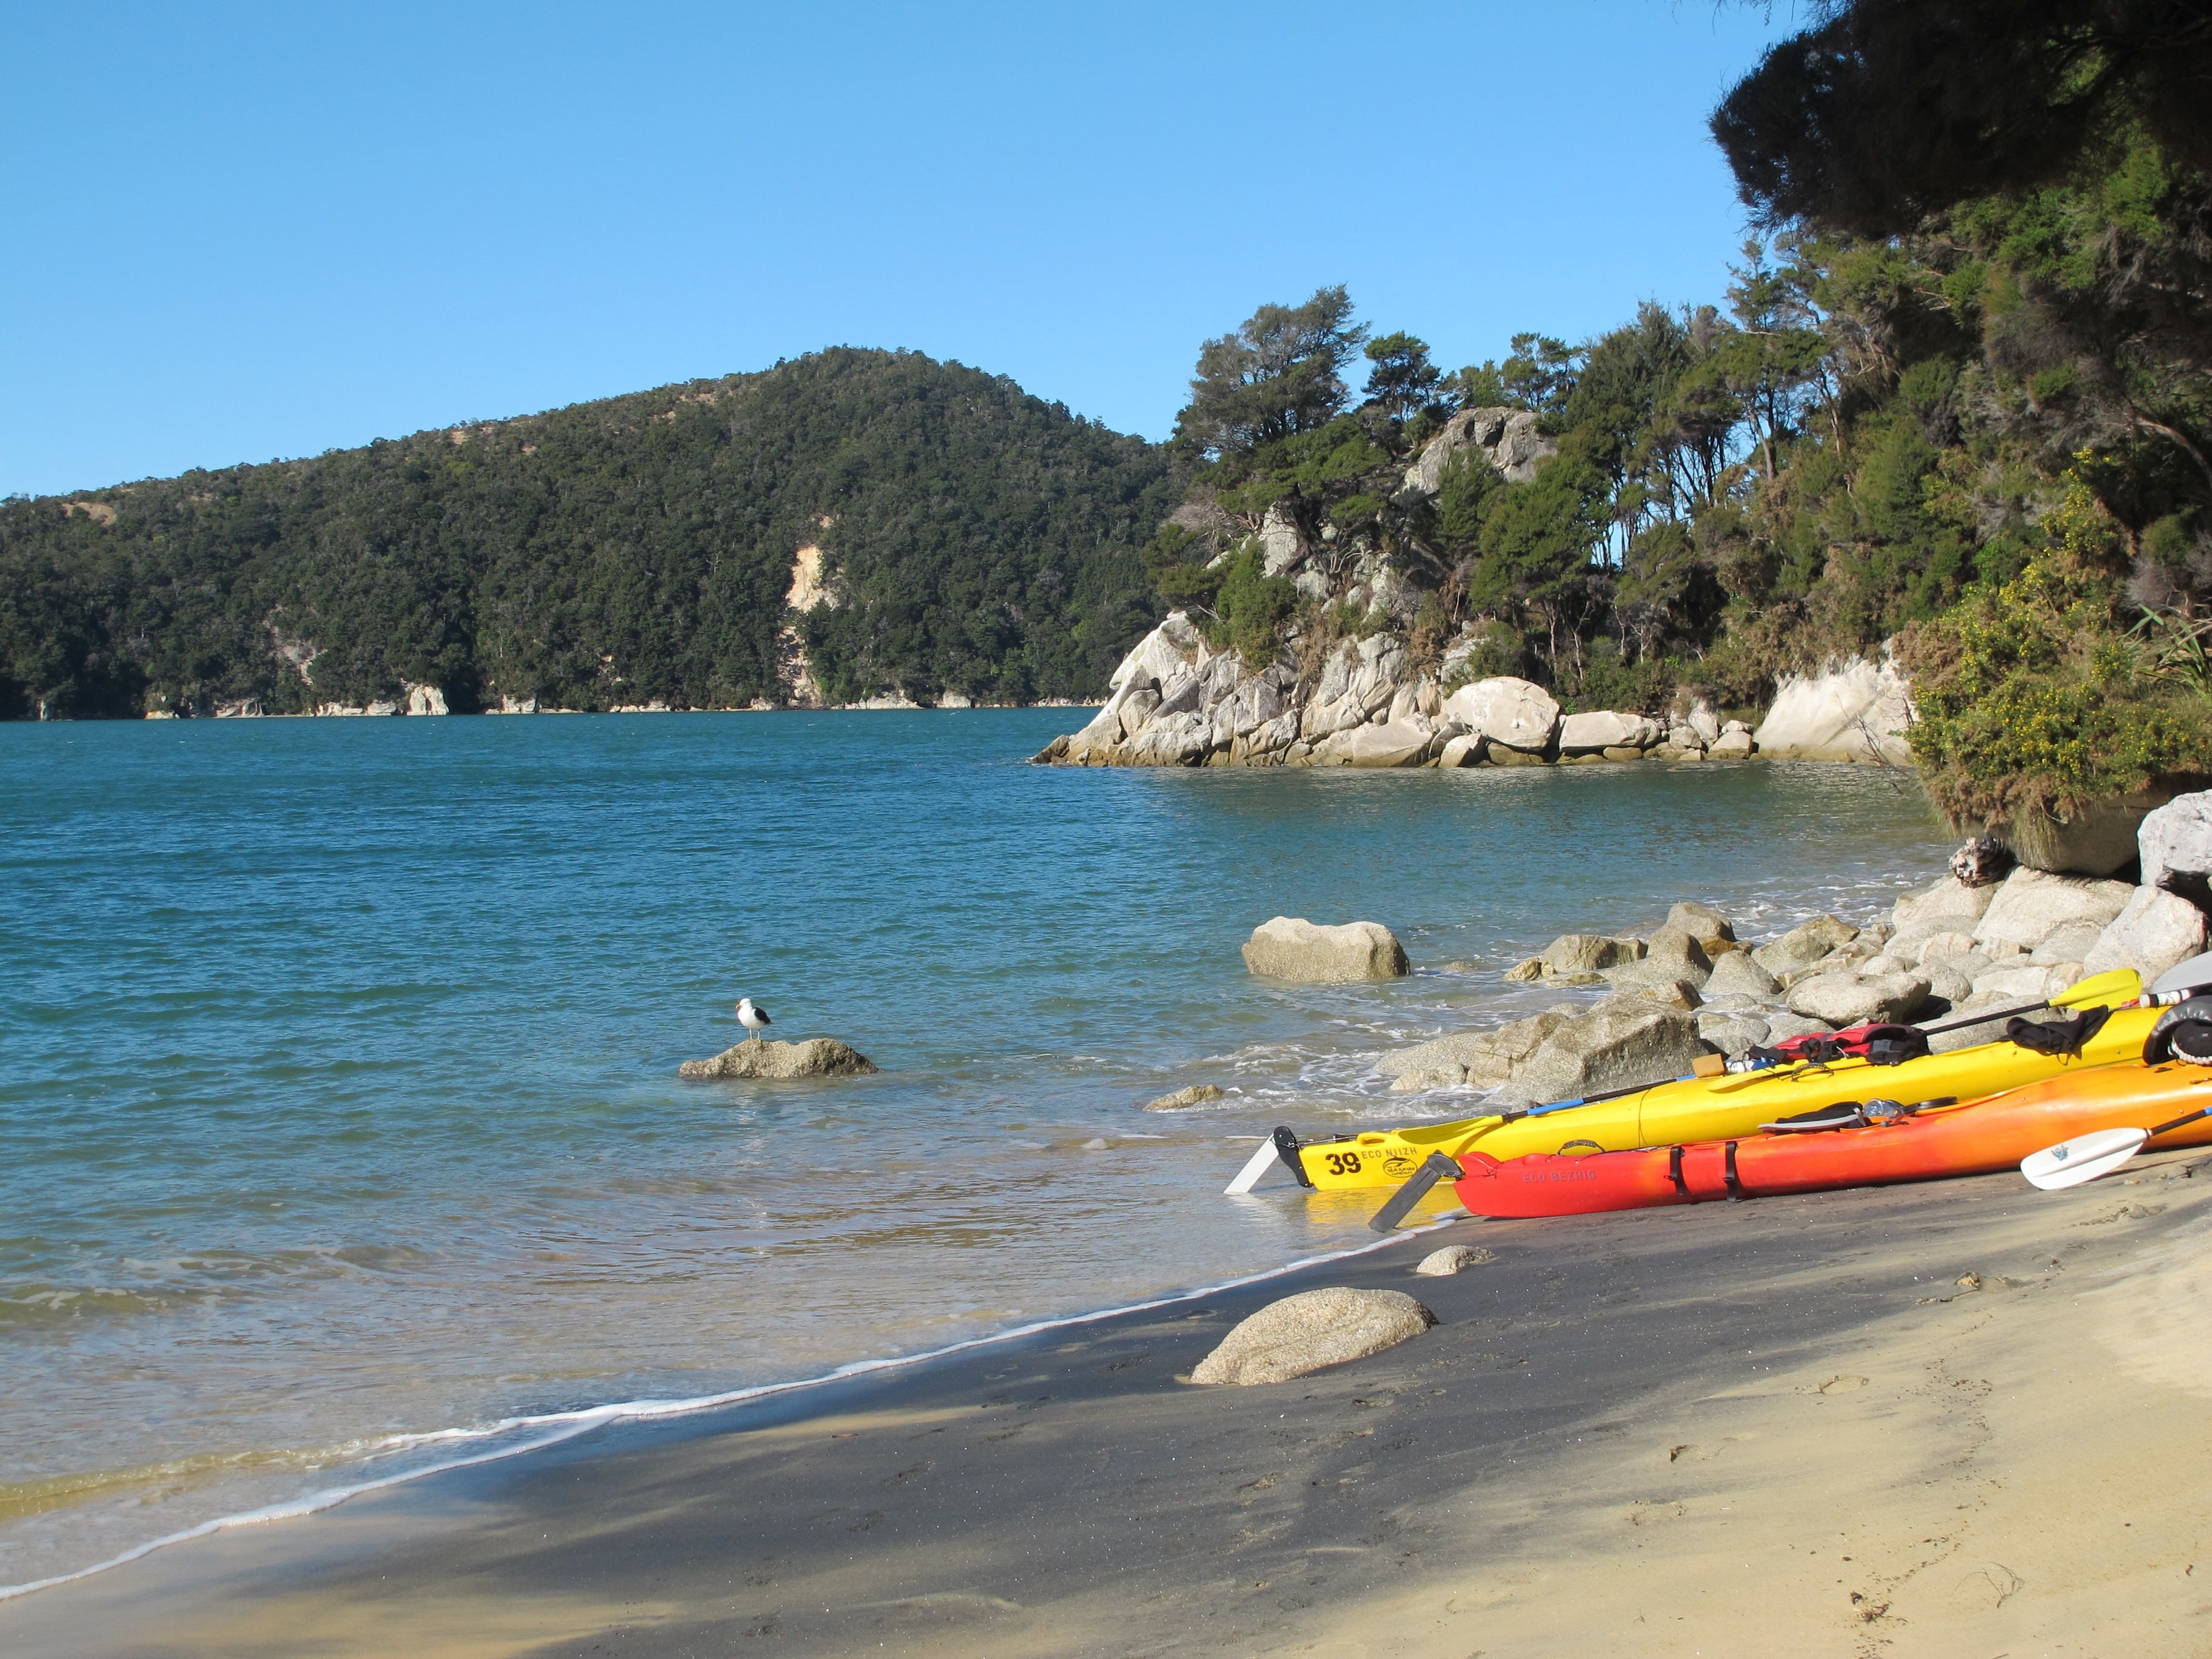
beach, sea, coast, water, boat, paddle, vehicle, bay, kayak, sports equipment, sports, boating, new zealand, kayaking, kayaks, south island, water sport, sea kayak